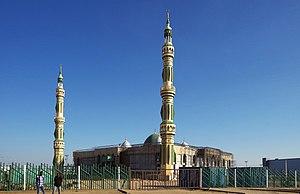
Atbara est une ville du Soudan dans l'État du Nil, à 250 km au nord de Khartoum. La ville se situe à la confluence de l'Atbara et du Nil.